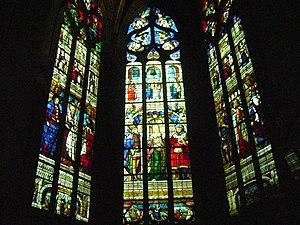
Cathédrale Sainte-Marie d'Auch, Gers. Vitraux d'Arnaud de Moles. La chapelle Sainte-Catherine. This building is indexed in the Base Mérimée, a database of architectural heritage maintained by the French Ministry of Culture,